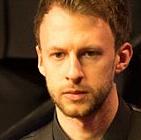
Age: 25